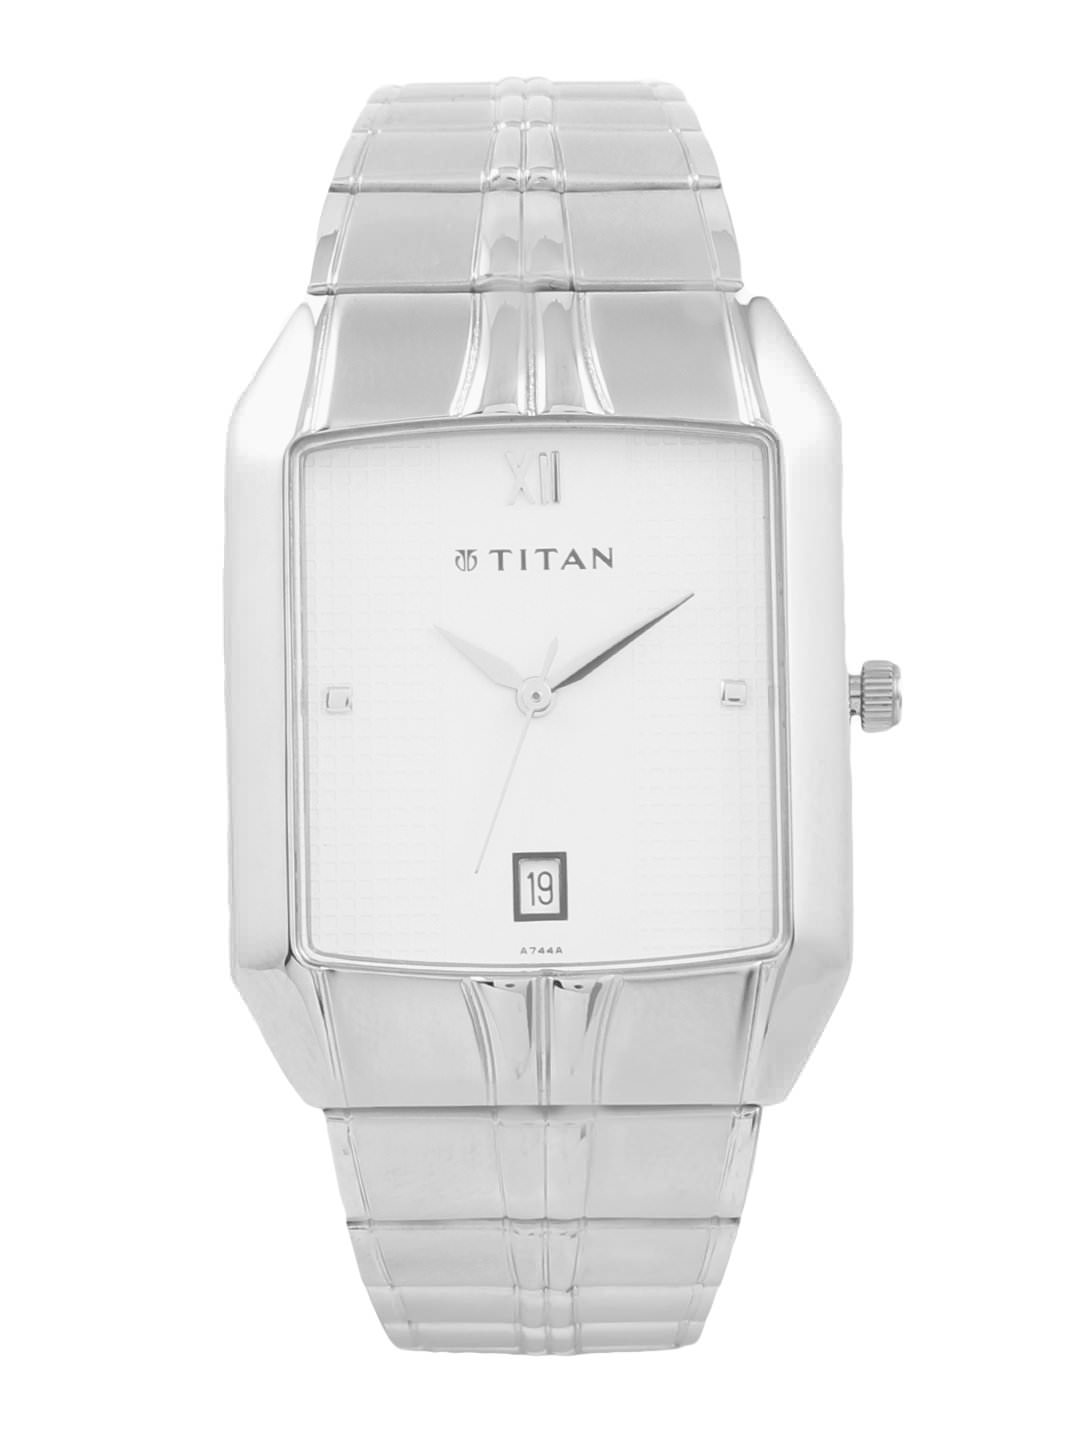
Titan Men White Watch
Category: Accessories / Watches / Watches
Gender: Men
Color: White
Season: Winter 2016
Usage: Casual